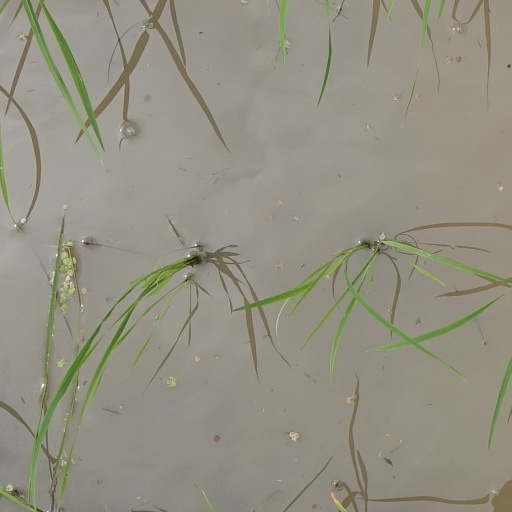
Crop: rice